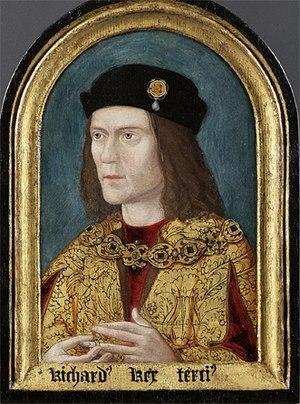
La liste des monarques d'Angleterre réunit les rois et reines qui ont régné sur le royaume d'Angleterre de sa création au début du Xᵉ siècle jusqu'à sa disparition en 1707.
La rébellion de Buckingham est une série de soulèvements contre le roi Richard III d'Angleterre en octobre 1483. Elle vise à placer sur le trône Henri Tudor. La rébellion échoue par manque de coordination et un orage qui empêche le débarquement de Tudor.
Richard III est le dernier roi d'Angleterre de la maison d'York, de 1483 à sa mort.